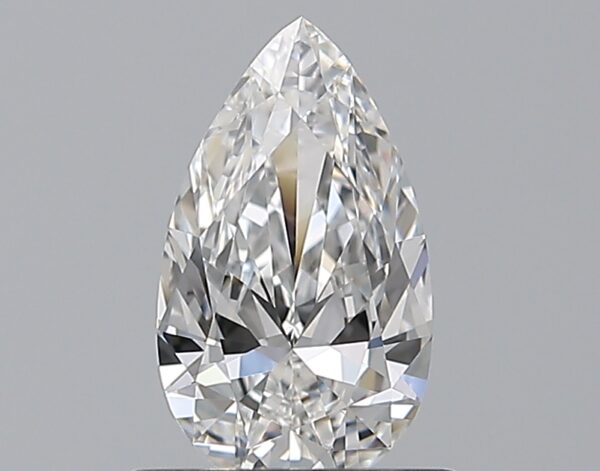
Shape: pear
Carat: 0.55
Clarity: IF
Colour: E
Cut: EX
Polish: EX
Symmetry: EX
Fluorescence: M
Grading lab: GIA
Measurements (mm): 7.88 x 4.58 x 2.57